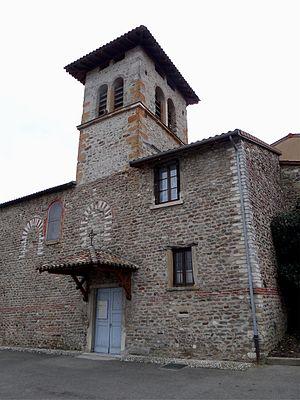
Eglise de Saint-Romain-en-Gal, Rhône, France. Classée en 1972.
Saint-Romain-en-Gal est une commune française située dans le département du Rhône en région Auvergne-Rhône-Alpes. Elle fait partie de la communauté d'agglomération Vienne Condrieu Agglomération. Sa population est de l'ordre de 1 700 habitants.
Cet article recense les monuments historiques situés dans le département du Rhône, en France, mais hors de la métropole de Lyon ou de la commune de Villefranche-sur-Saône. Ces deux zones comportant un grand nombre de monuments classés ou inscrits, deux pages spécifiques leur sont dédiées : Liste des monuments historiques de la métropole de Lyon et Liste des monuments historiques de Villefranche-sur-Saône.